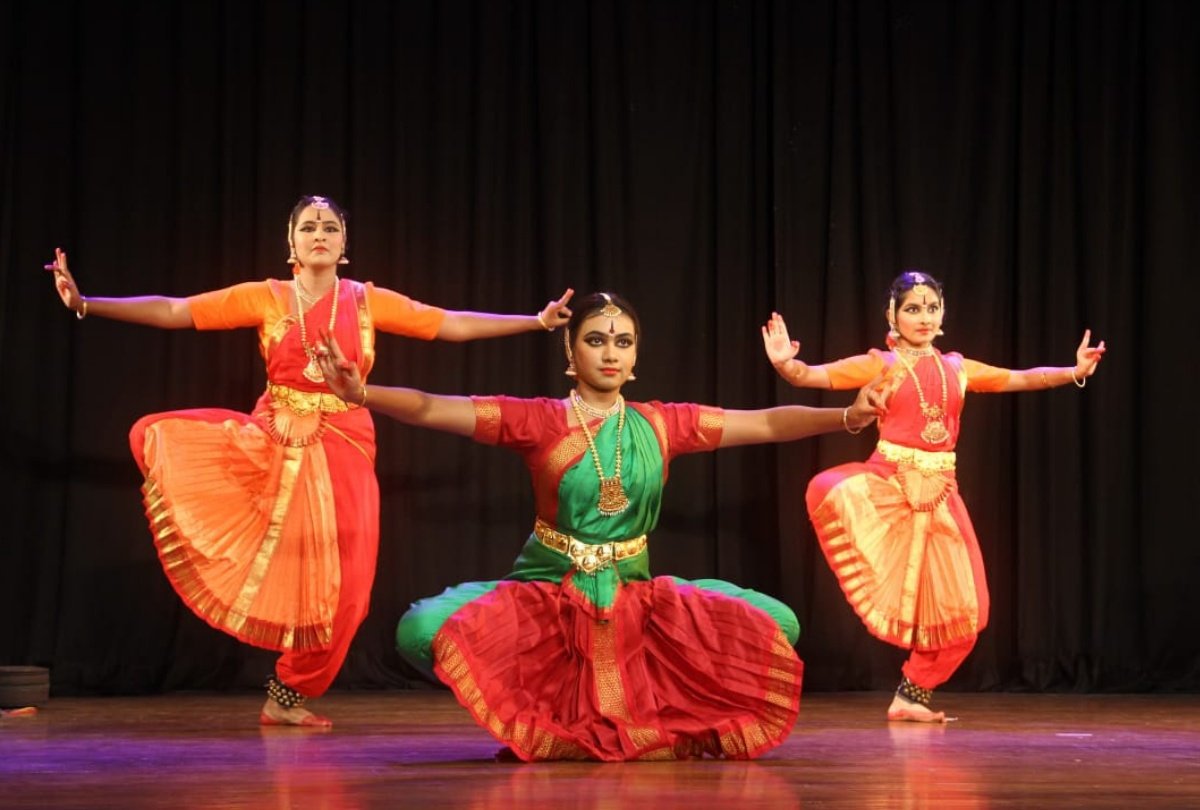
Dance form: bharatanatyam